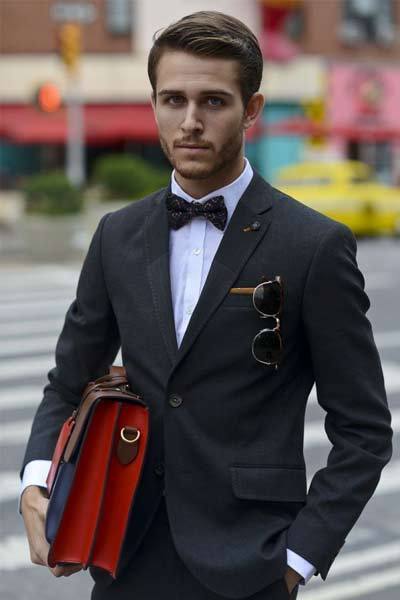
Gender: men